List of cover versions of Coldplay songs

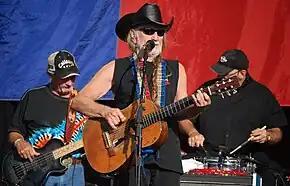

British rock band Coldplay have been covered by numerous entertainers around the world since the launch of "Parachutes" (2000) and subsequent albums. According to the BBC, they are the most covered group in the history of "Live Lounge", a segment from Radio 1 during which artists usually perform songs from their peers. Moreover, publications including "Billboard", "Bustle", and "Stereogum" have all conceived listicles ranking the best new versions of songs written by the band. These covers encompass several languages, such as Chinese ("Yellow" by Katherine Ho), French ("The Scientist" by Diane Tell), and Hindi ("Paradise" by Anmol Malik), while distinct genres can be found in the Piano Guys, and Mark Ronson.